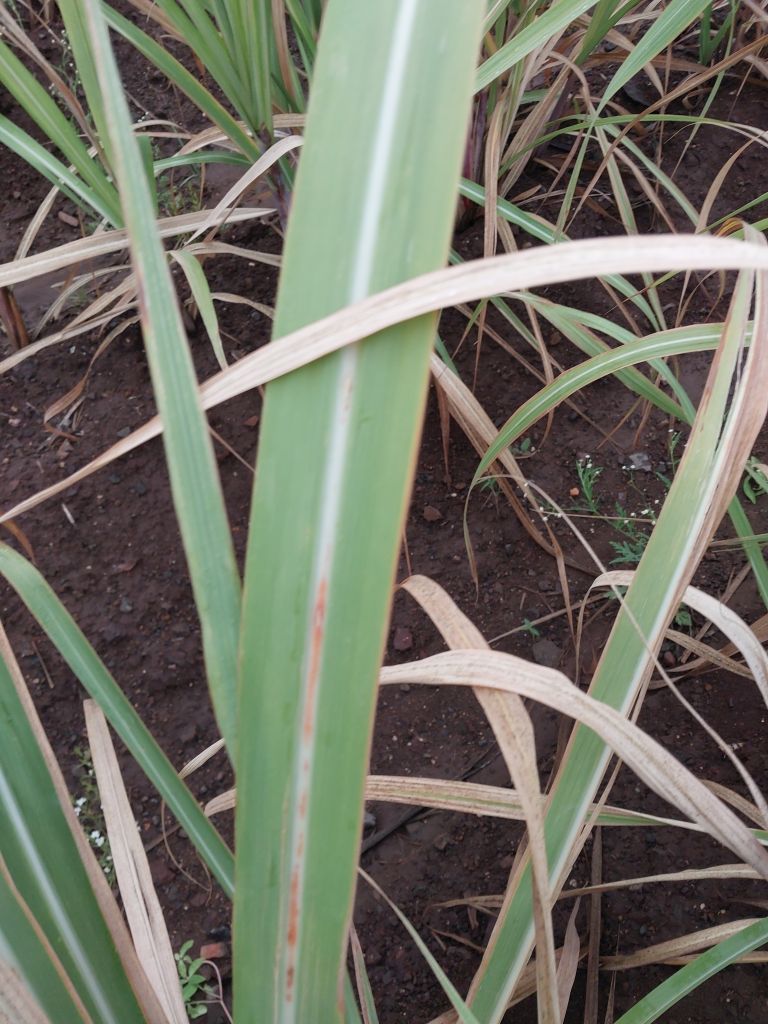
Label: Brown Spot